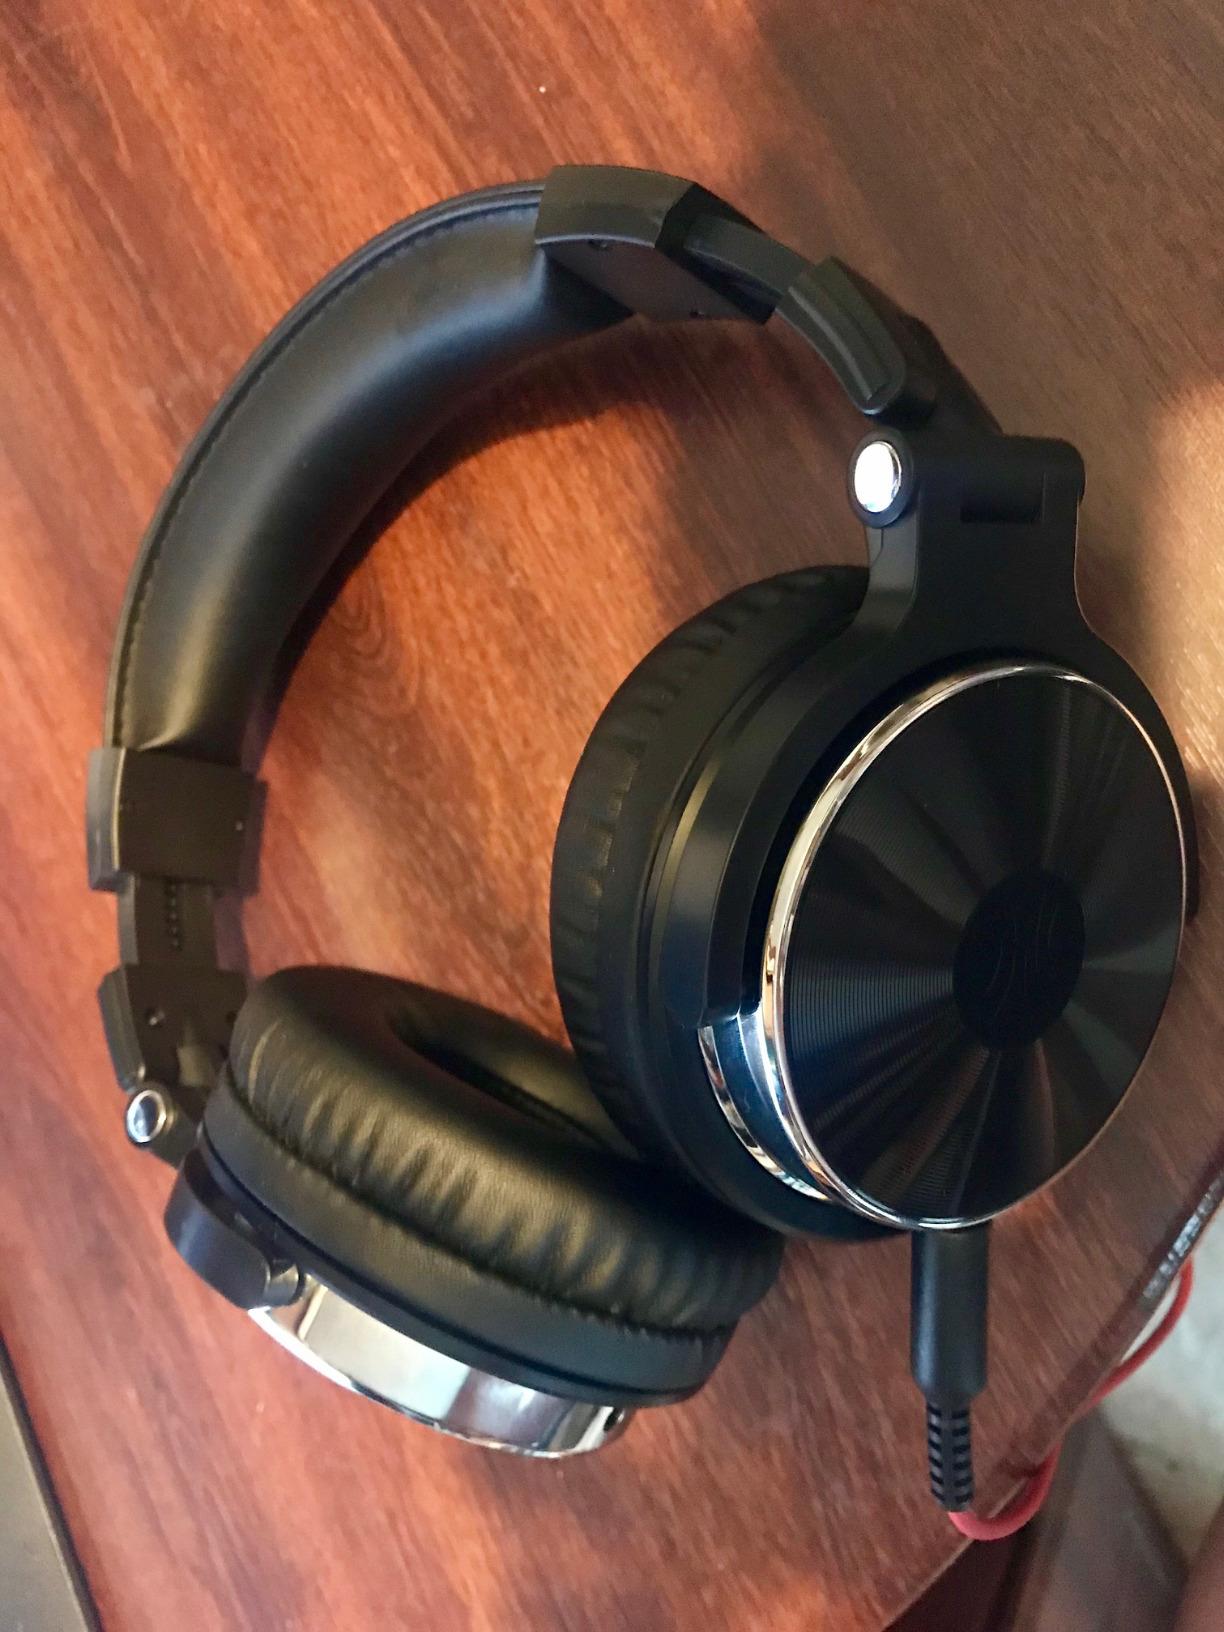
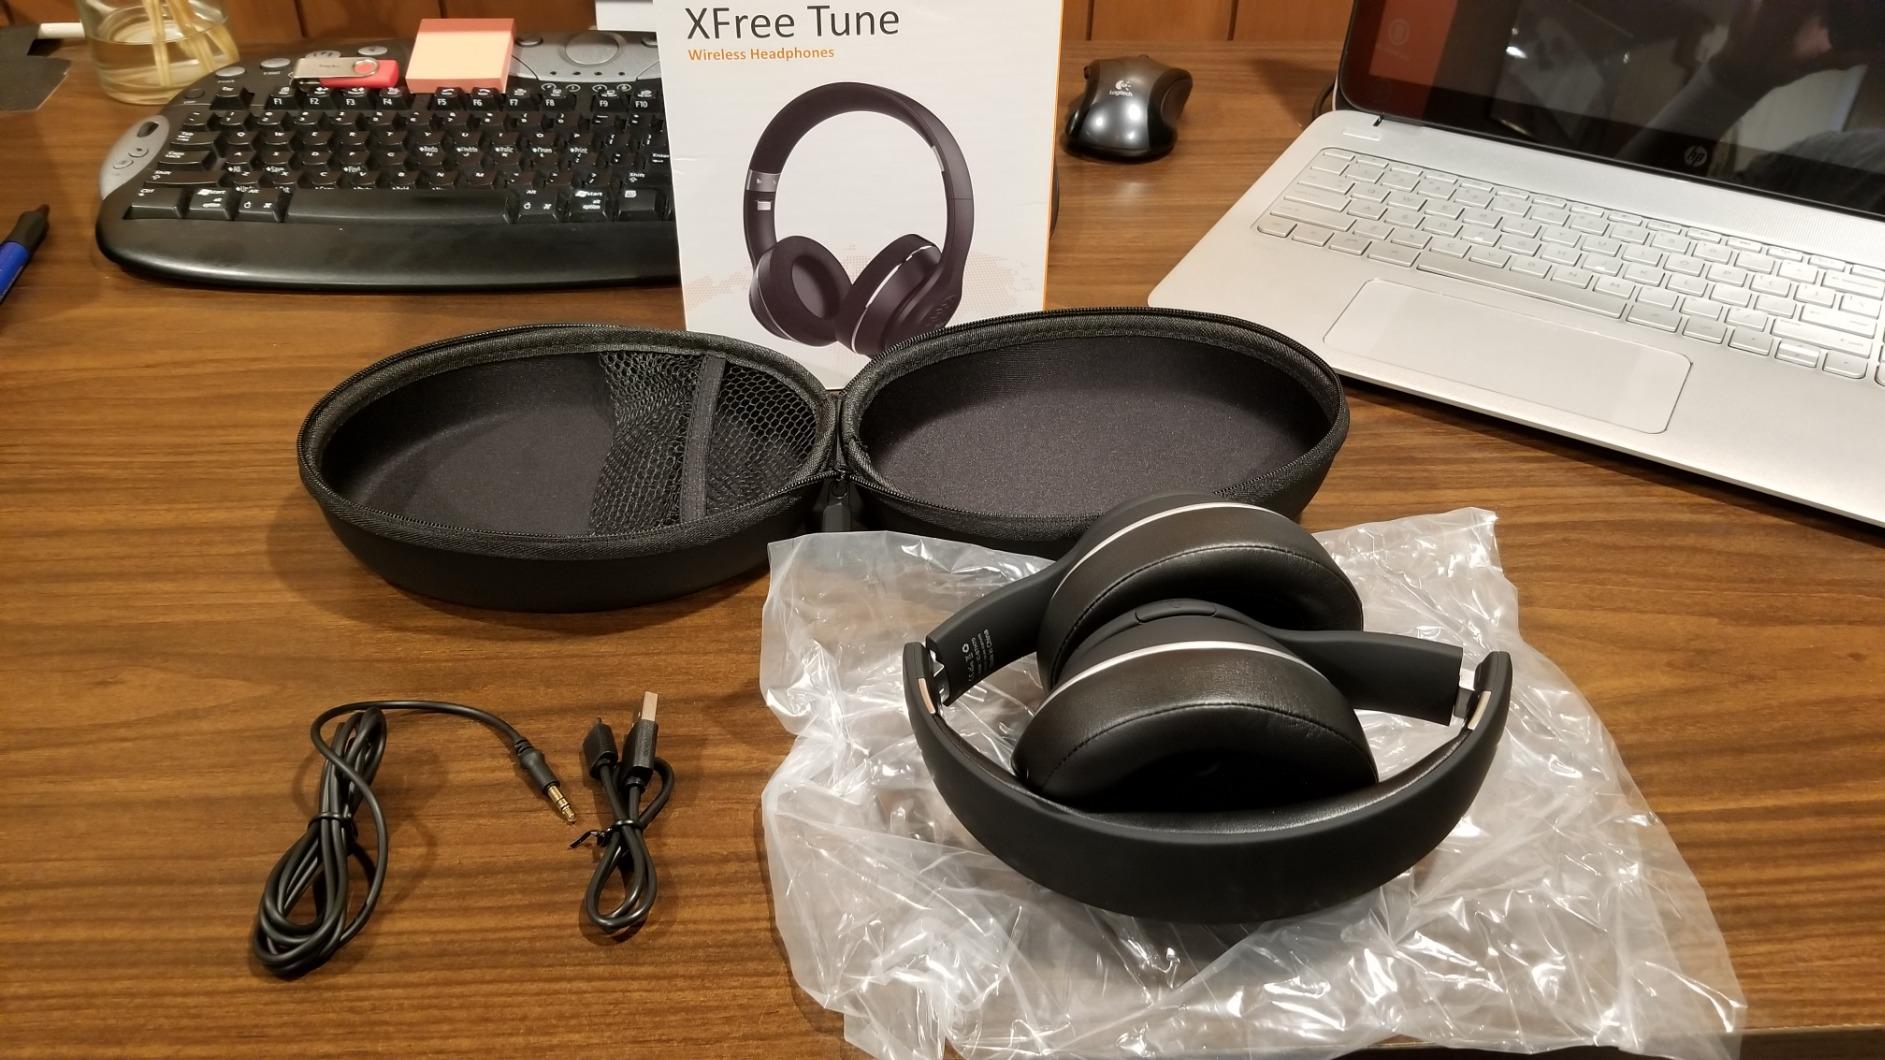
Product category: headphones
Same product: no